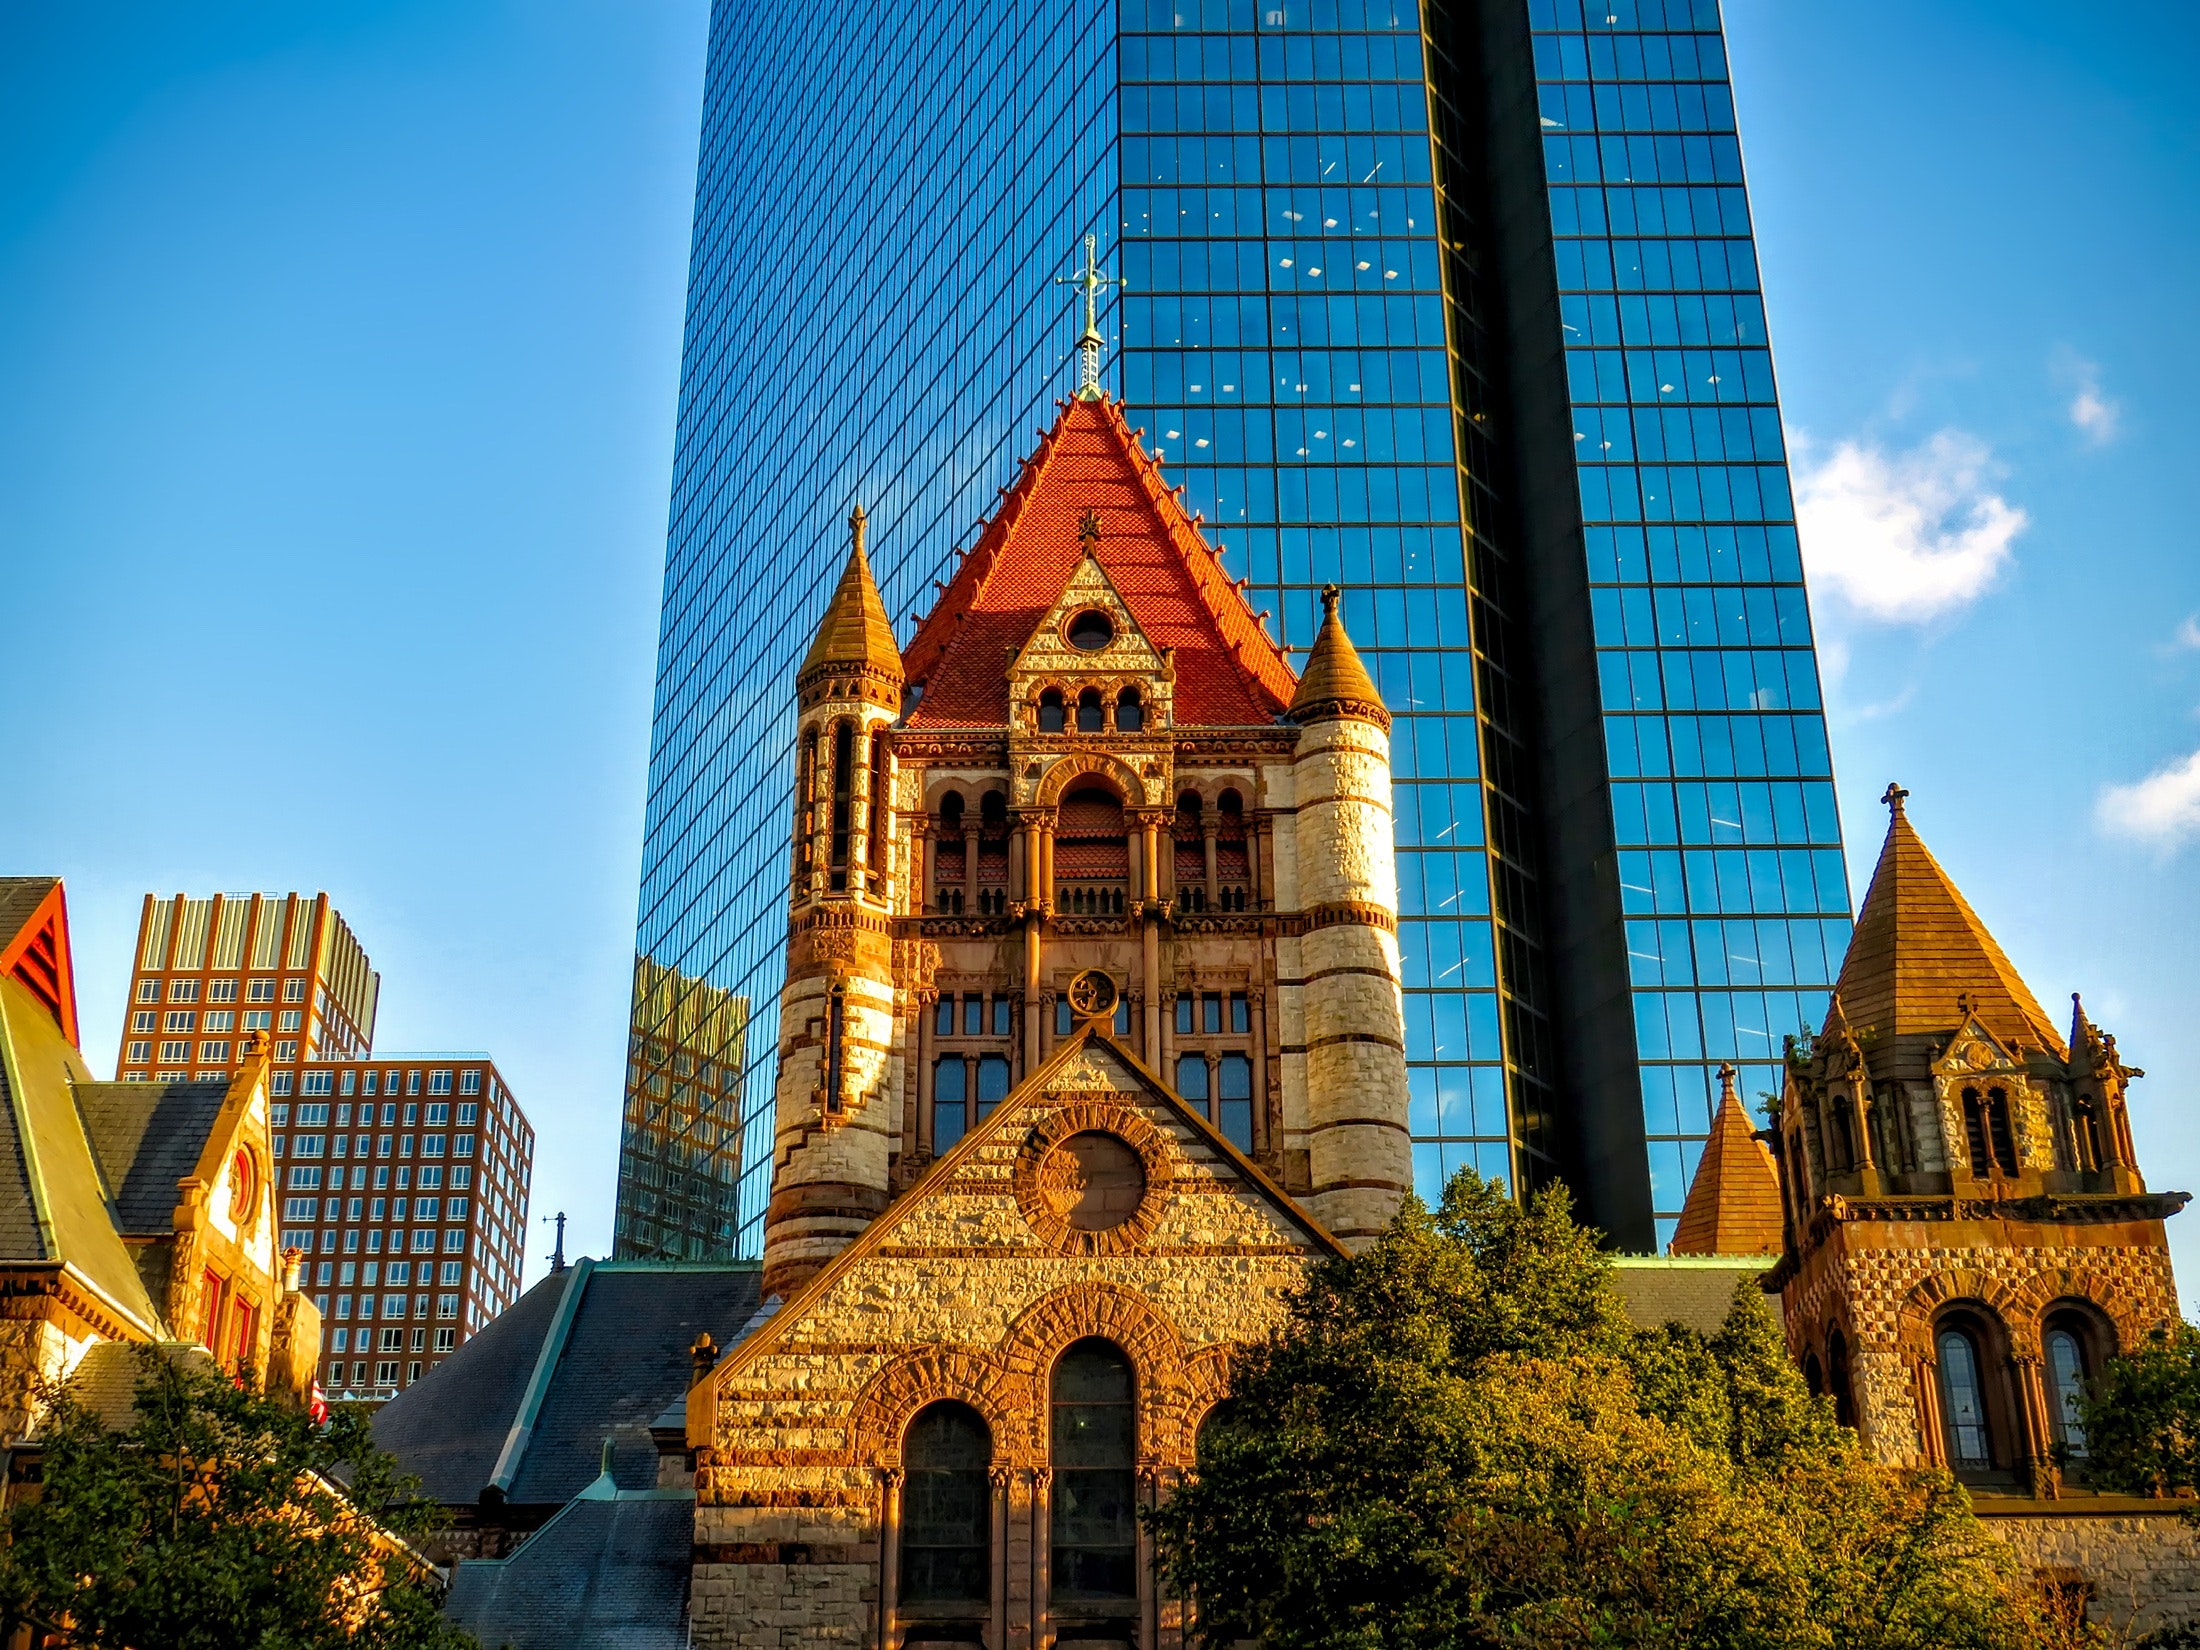
landmark, building, architecture, sky, urban area, city, daytime, skyscraper, metropolitan area, spire, steeple, downtown, place of worship, church, human settlement, cathedral, tower, tower block, real estate, metropolis, cityscape, medieval architecture, facade, skyline, photography, tourist attraction, chapel, condominium, roof, temple, tourism